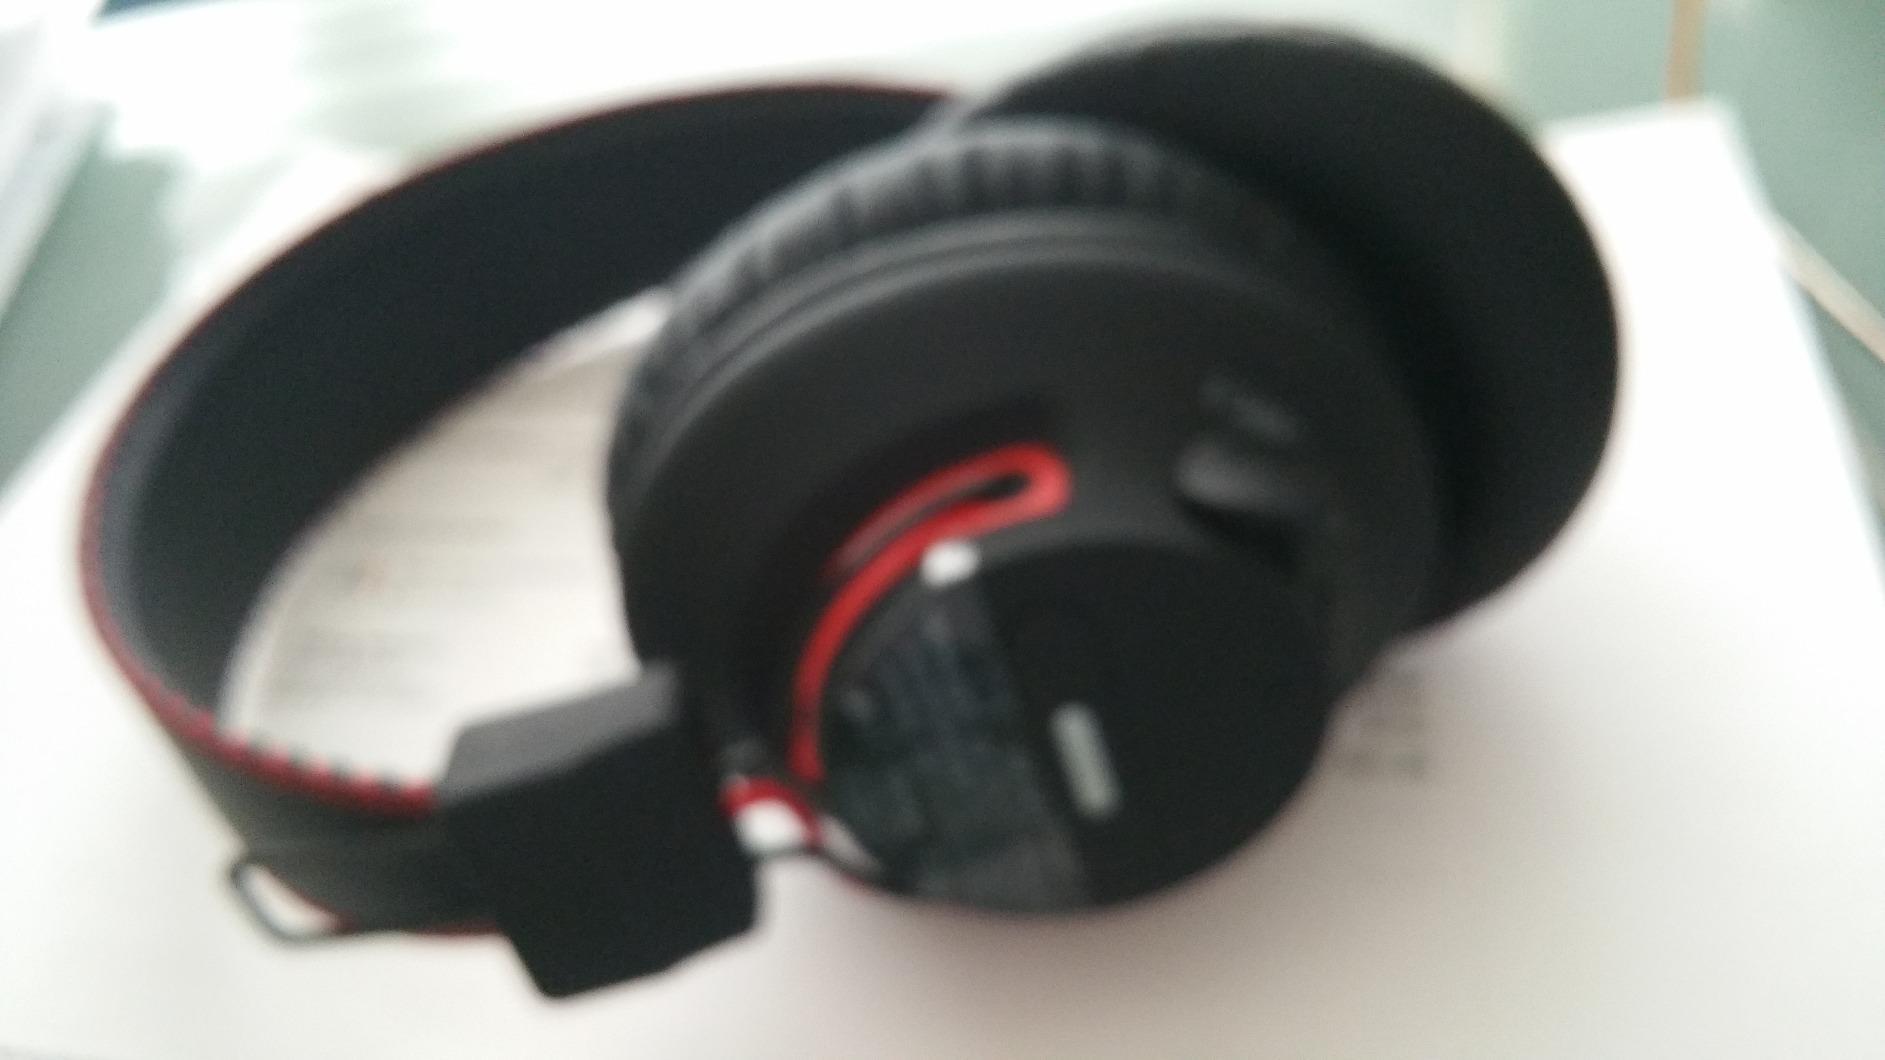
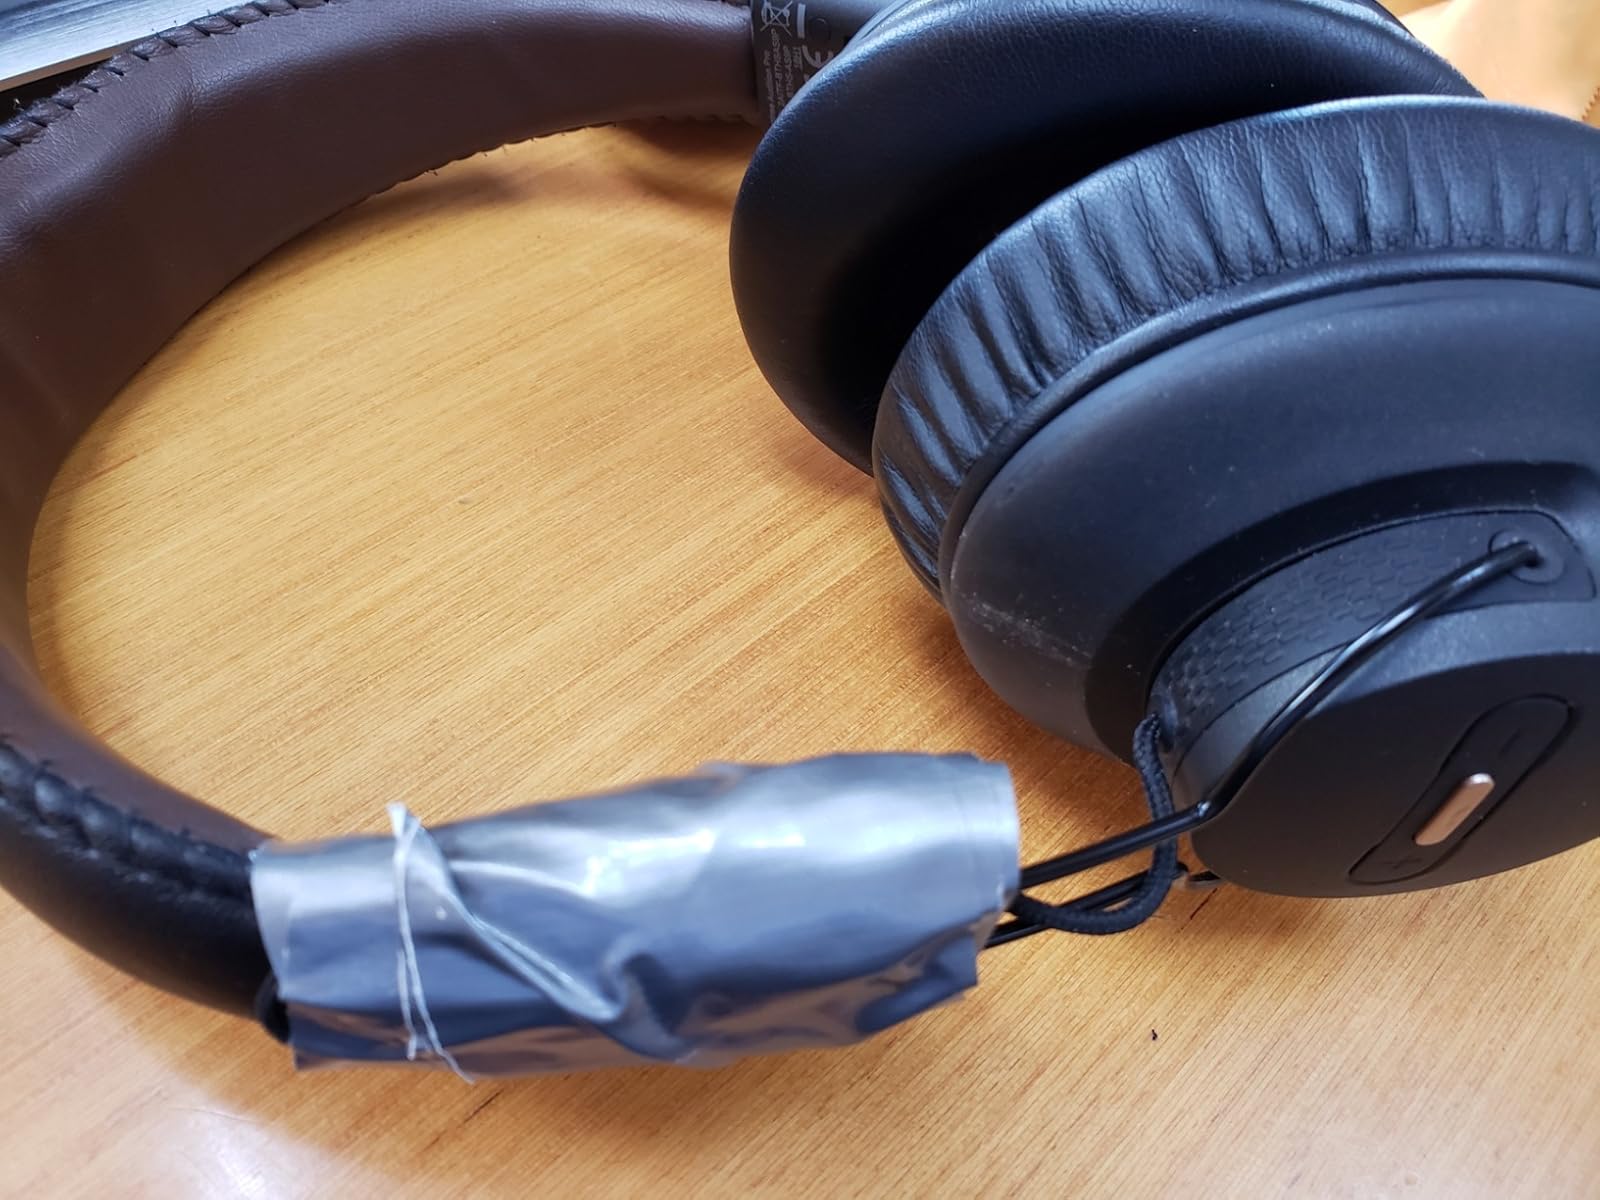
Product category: headphones
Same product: no